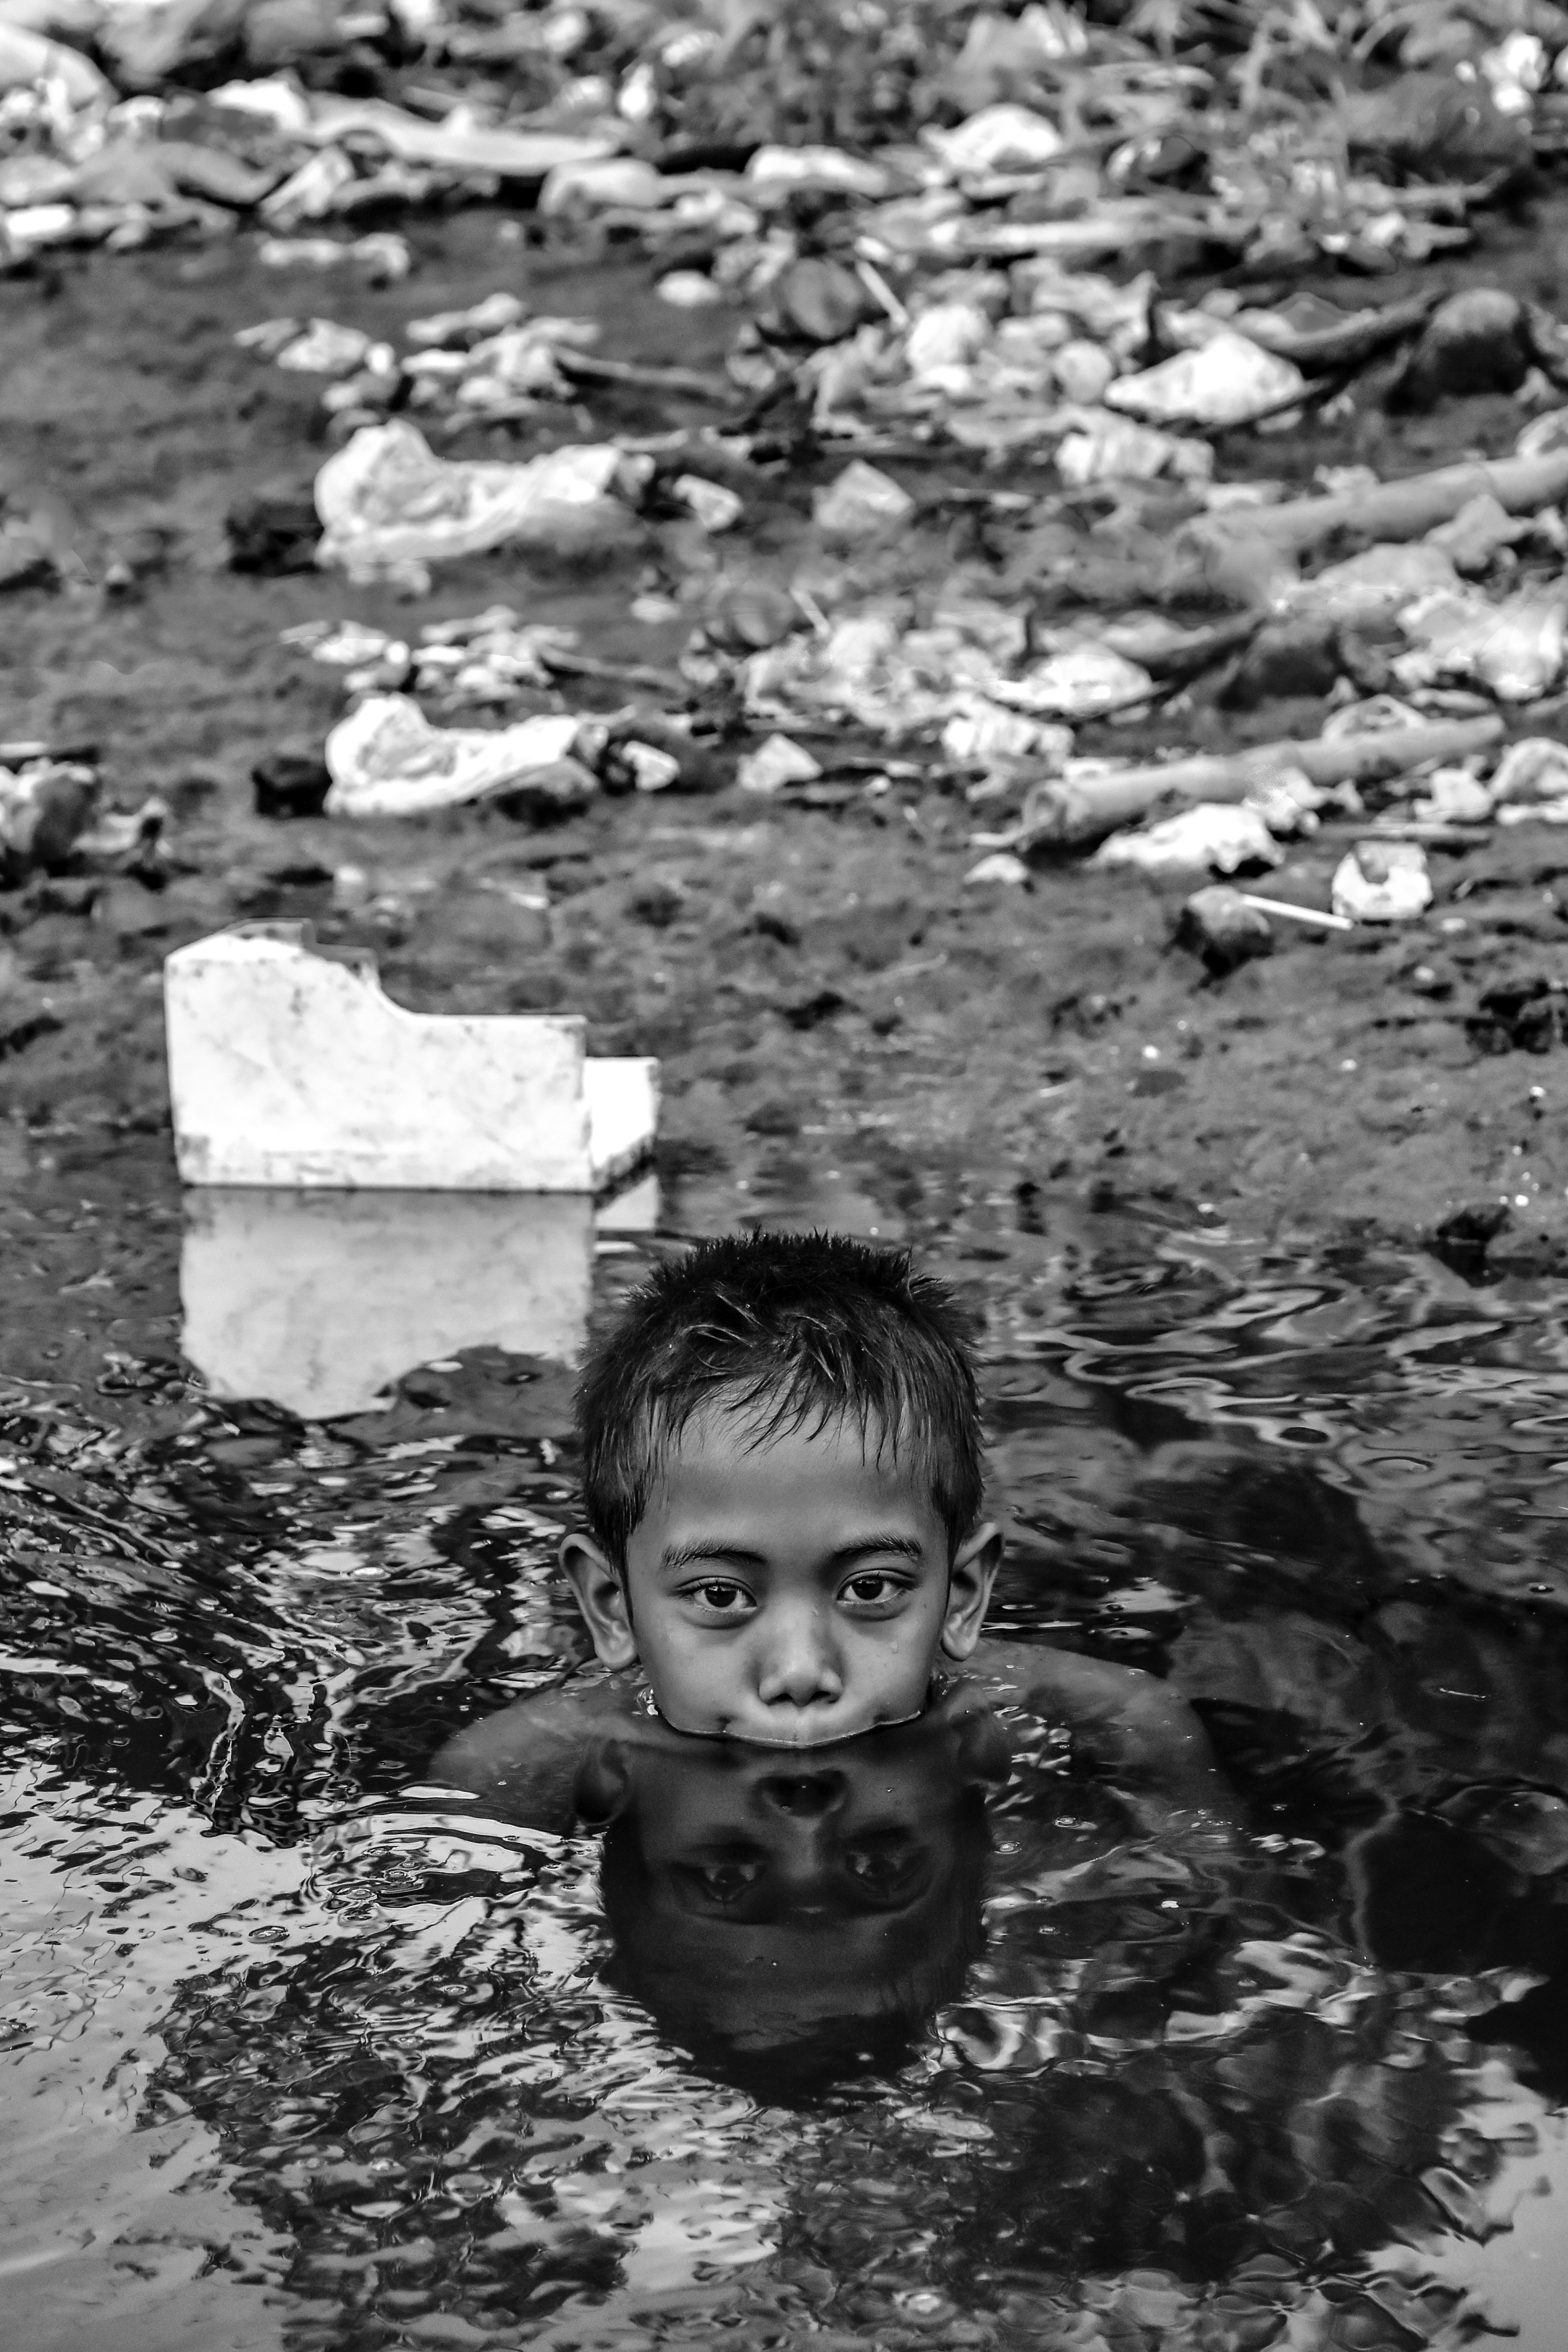
human interest, water, photograph, reflection, black and white, monochrome photography, photography, monochrome, child, rock, tree, river, stock photography, girl